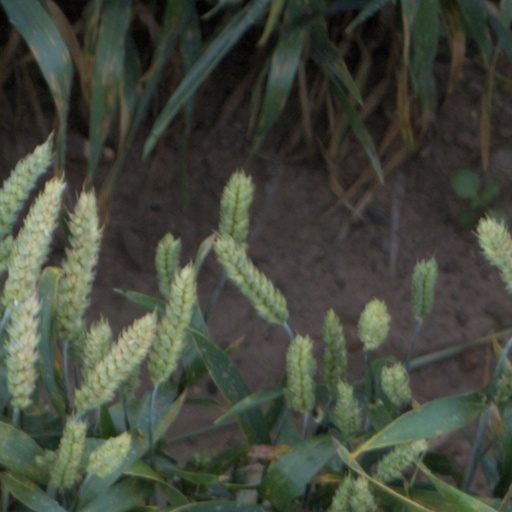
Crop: wheat